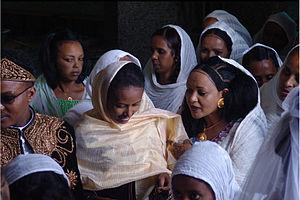
Le voile est un vêtement traditionnel ou religieux destiné généralement à masquer tout ou partie du corps et parfois du visage d'une femme.
L’Érythrée, en forme longue l’État d'Érythrée est un pays de la corne de l'Afrique, indépendant de l'Éthiopie depuis 1993.
La culture de l'Érythrée, pays de la Corne de l'Afrique, désigne d'abord les pratiques culturelles observables de ses 6 500 000 d'habitants.